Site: brandenburg
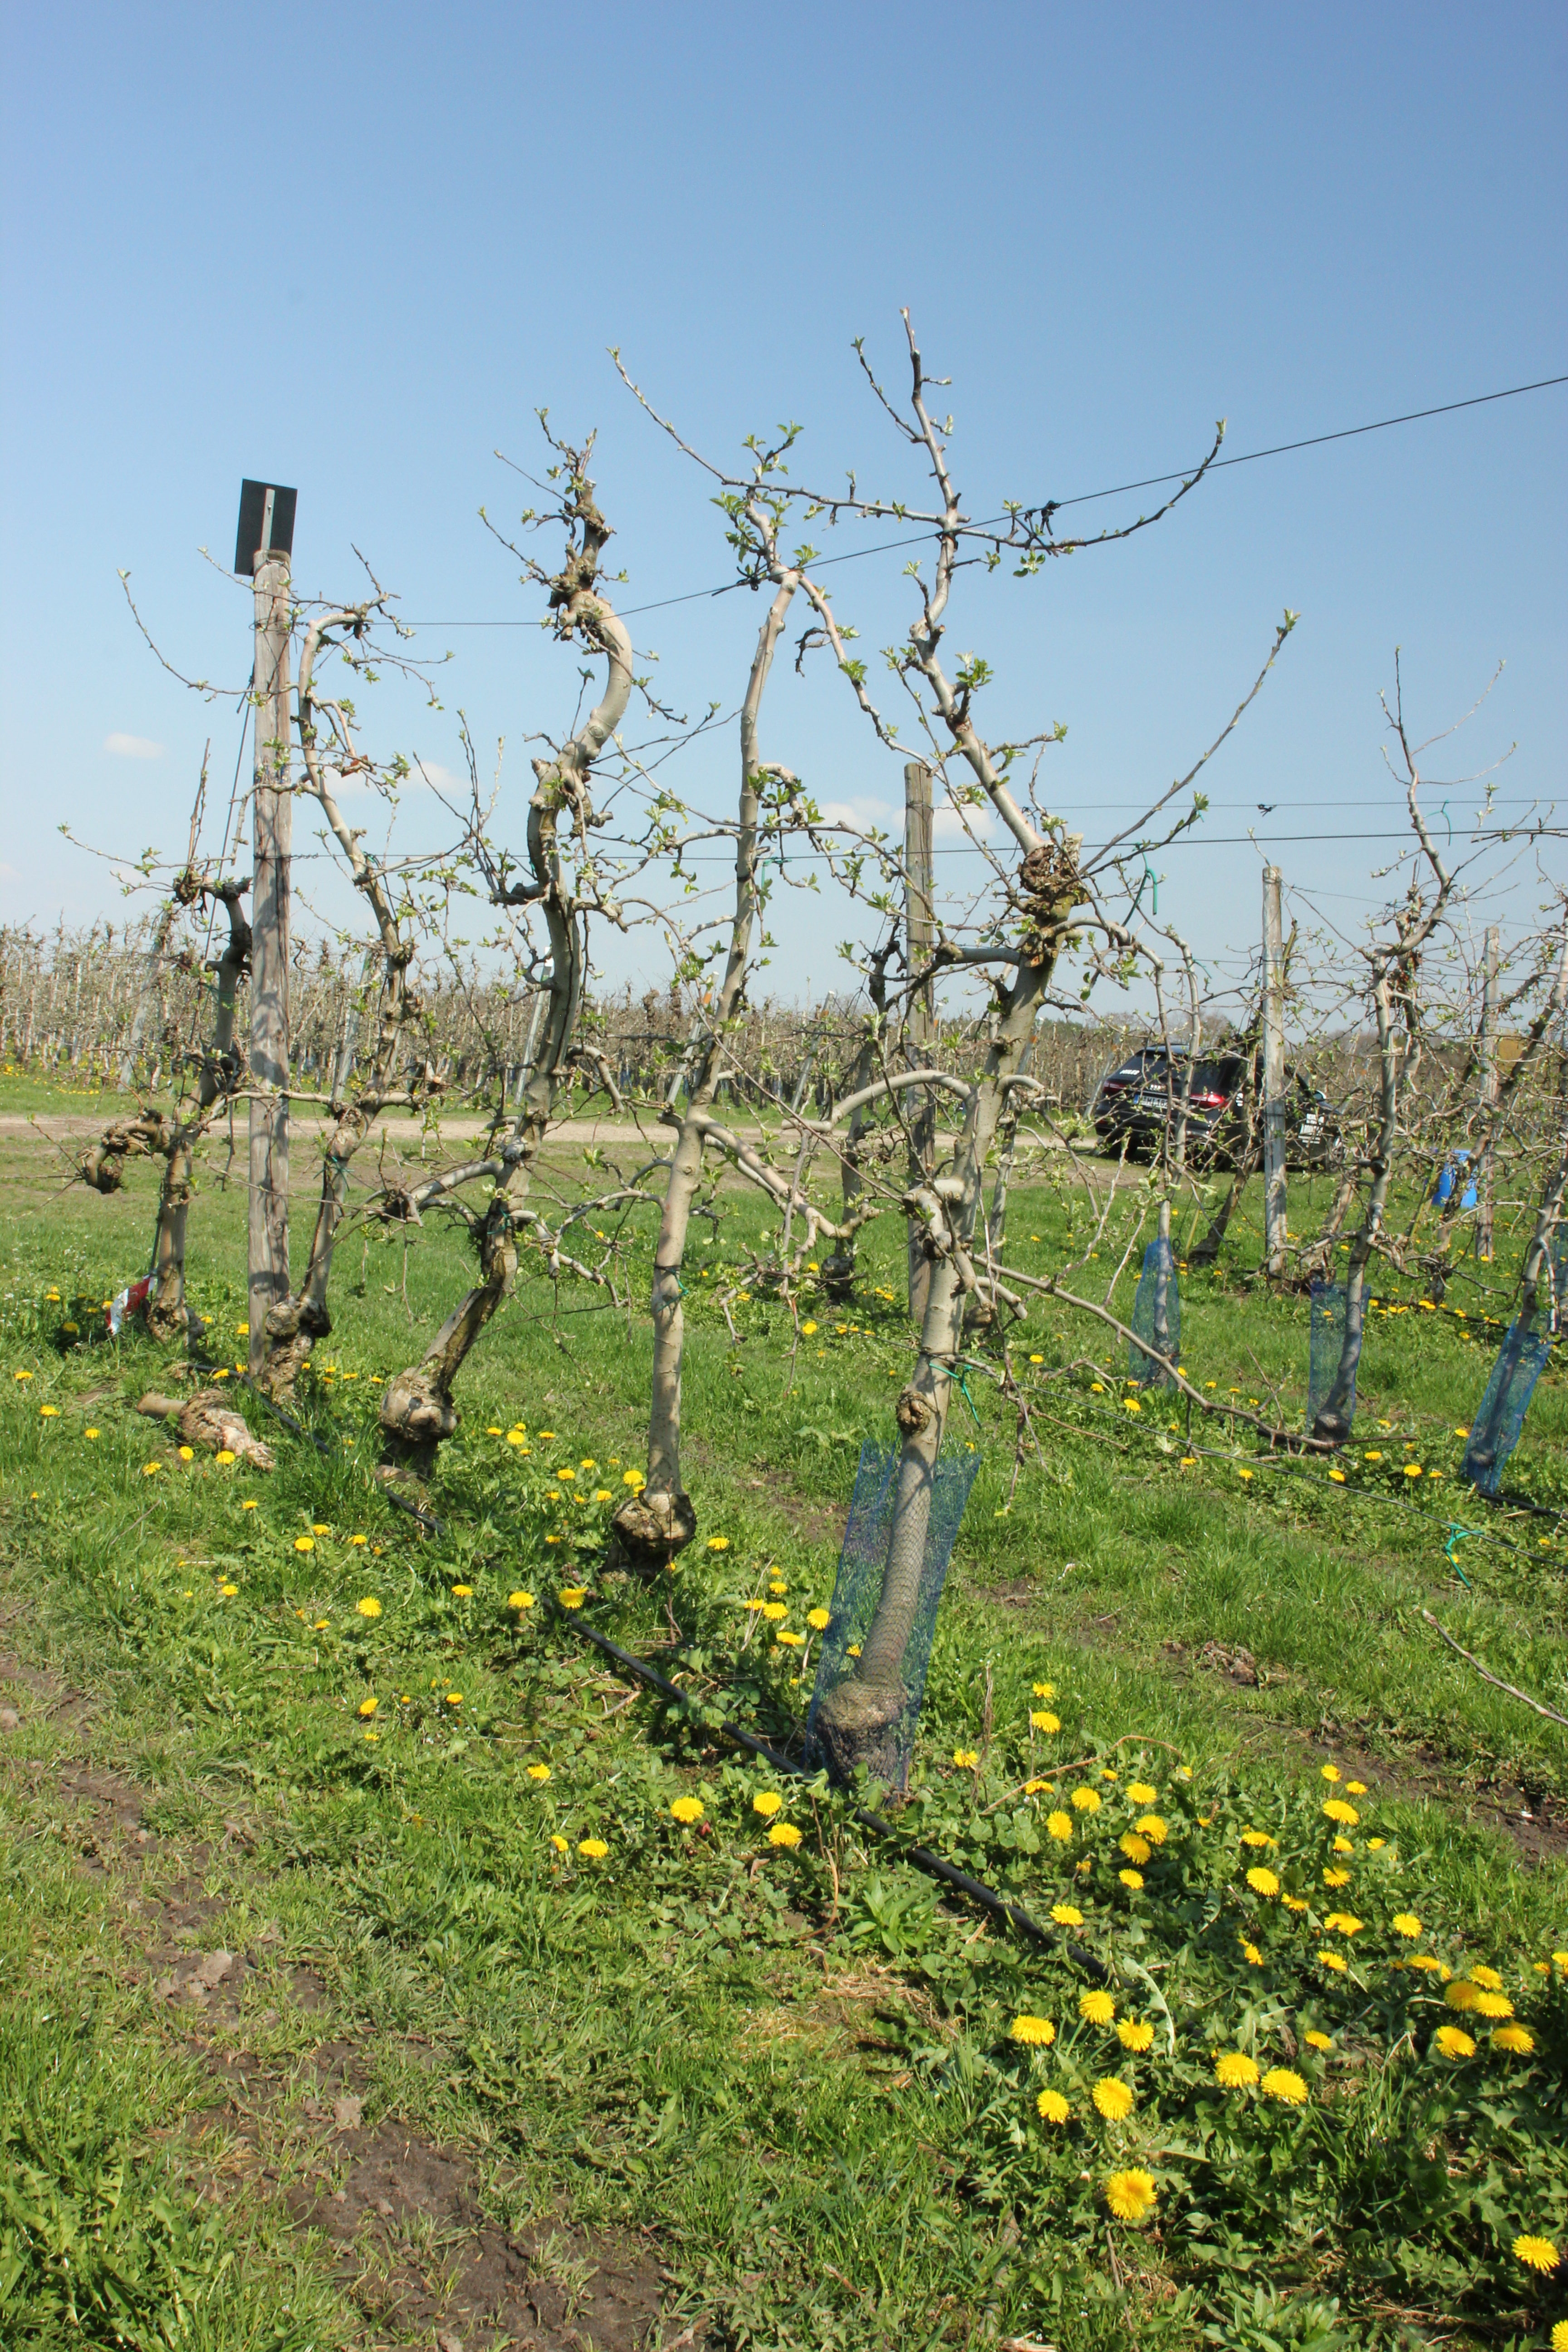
Growth stage (BBCH 56): Inflorescence emergence